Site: brandenburg
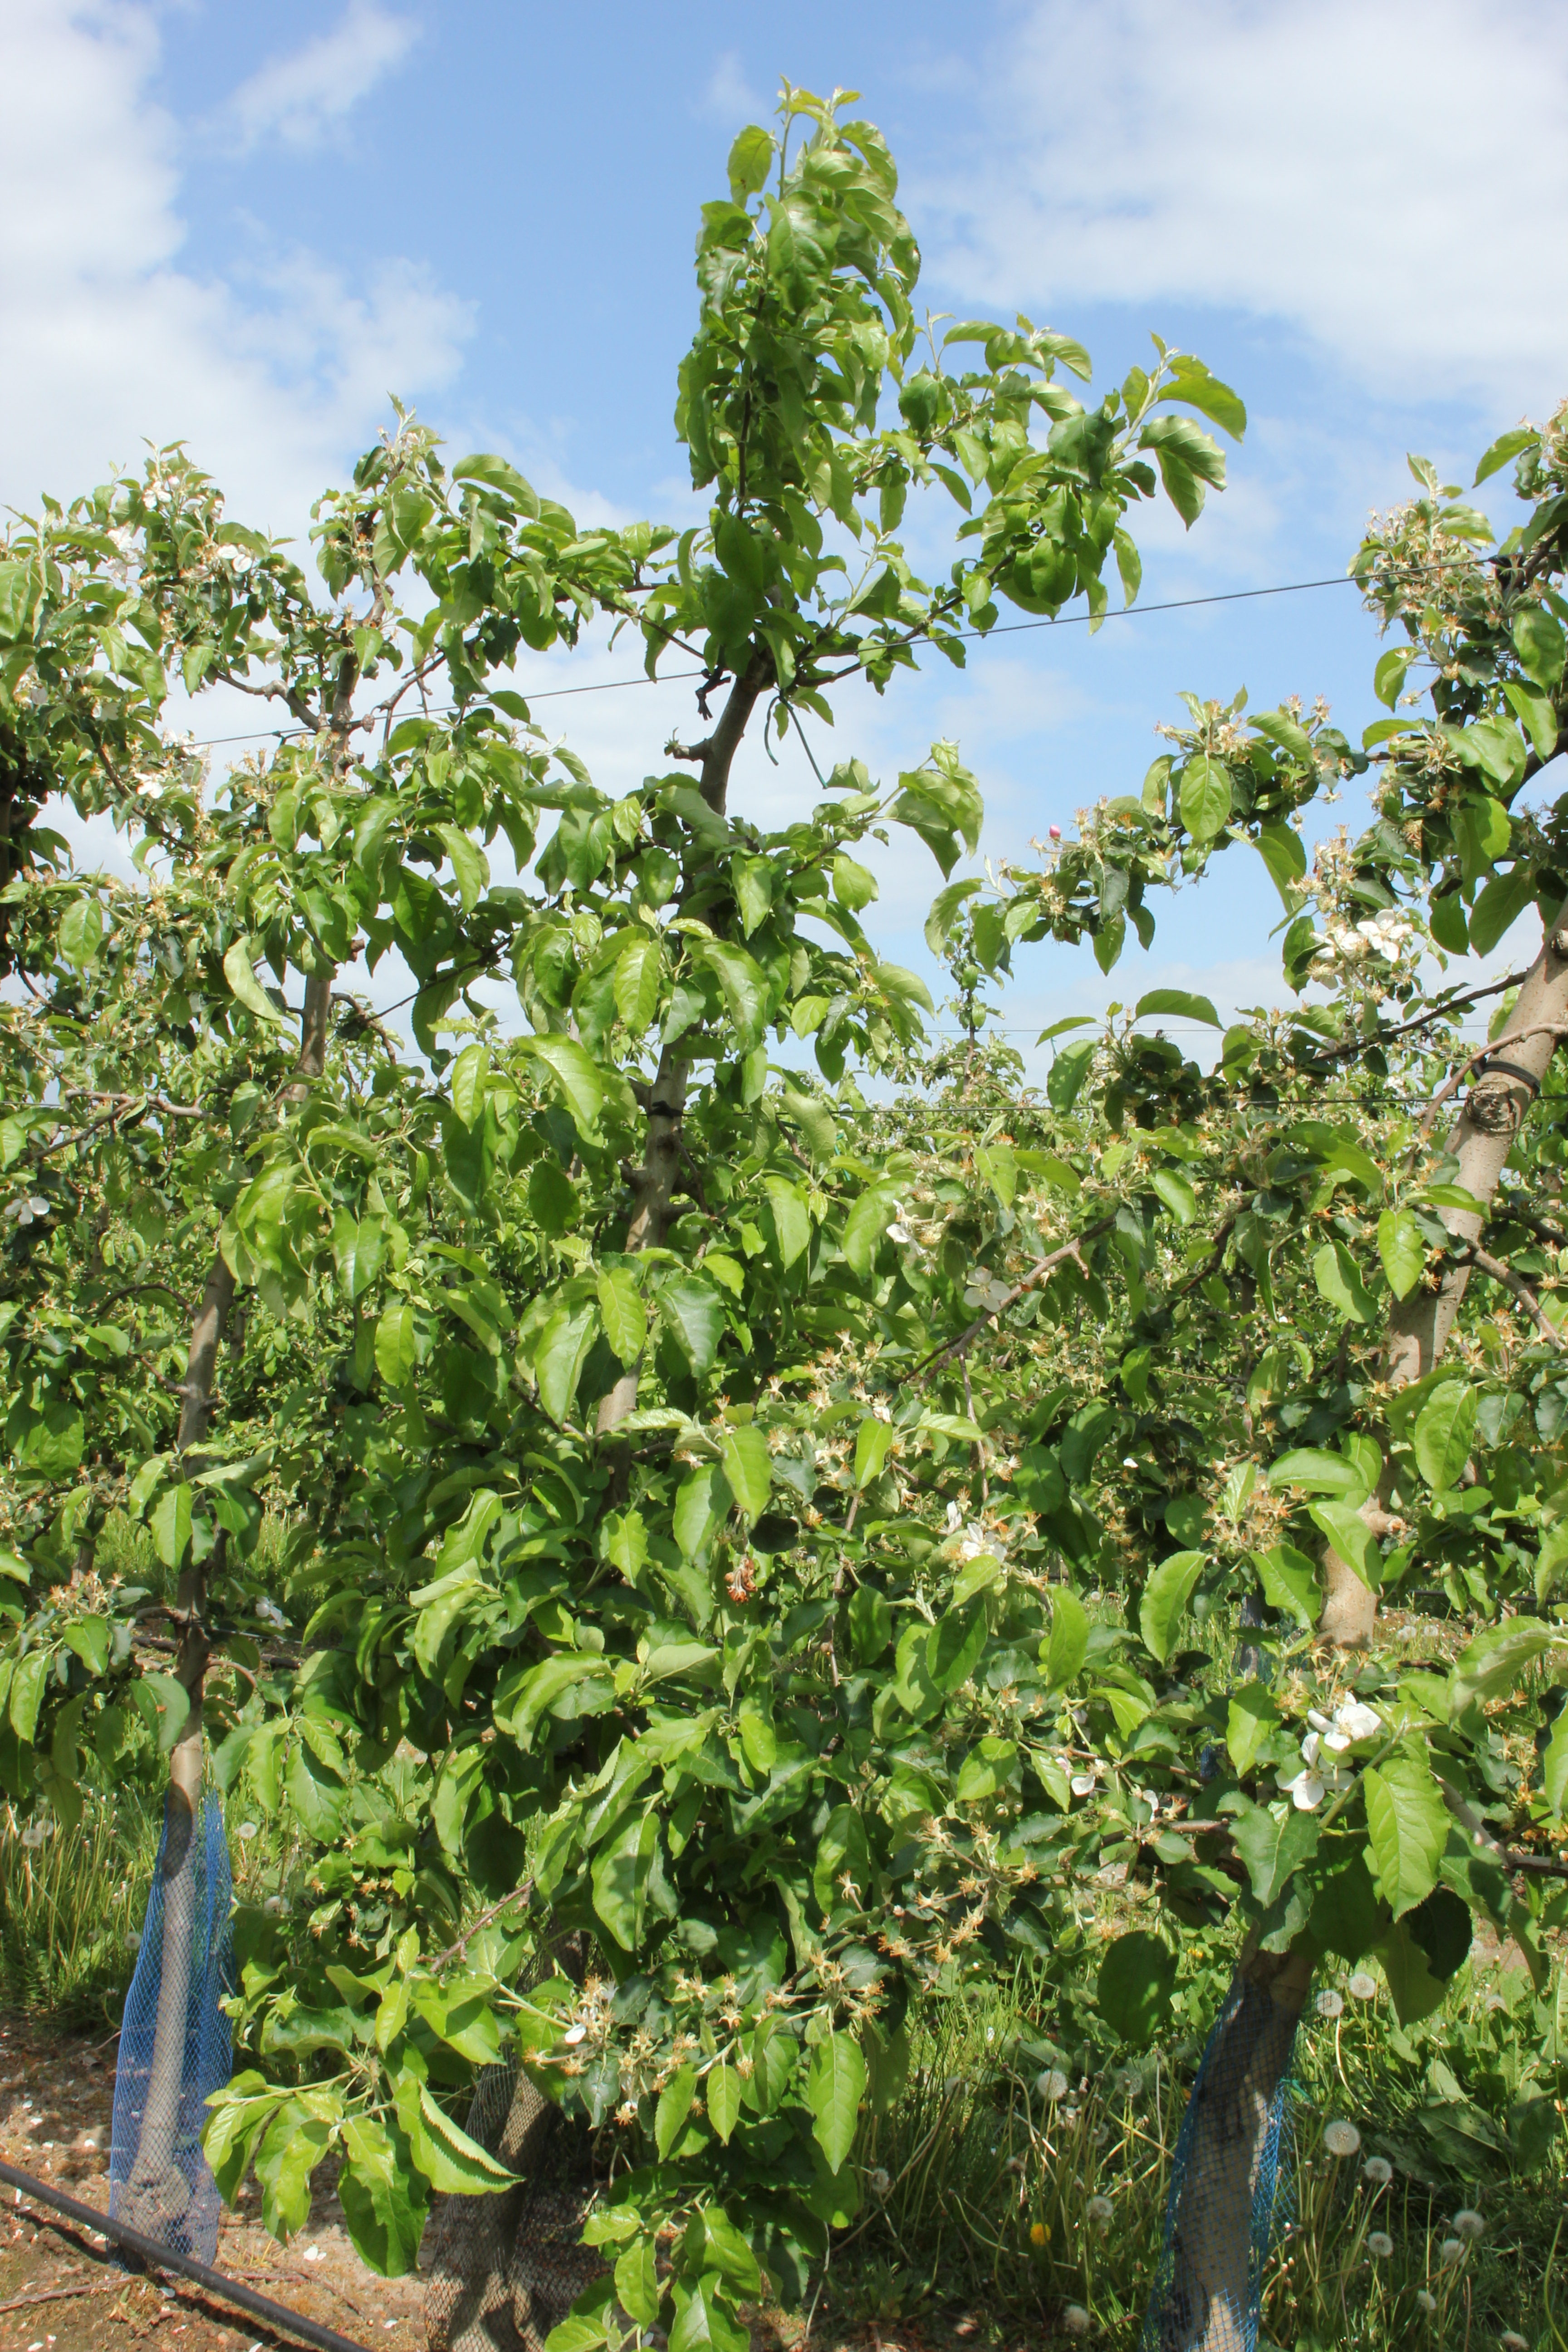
Growth stage (BBCH 67): Flowering